City of God (Holland novel)

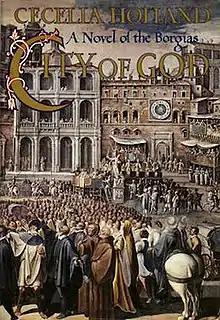
US first edition

City of God: A Novel of the Borgias is a 1979 historical novel by Cecelia Holland. Set in Rome at the turn of the 16th century during the Borgia period, it follows Nicholas Dawson, ambitious secretary to the Florentine ambassador, as he becomes embroiled in dangerous political intrigue.